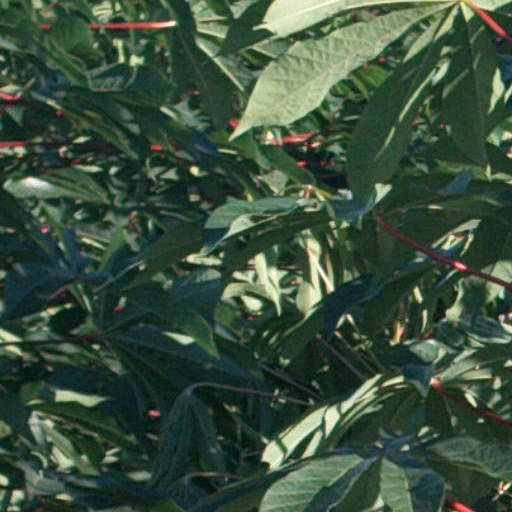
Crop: cassava